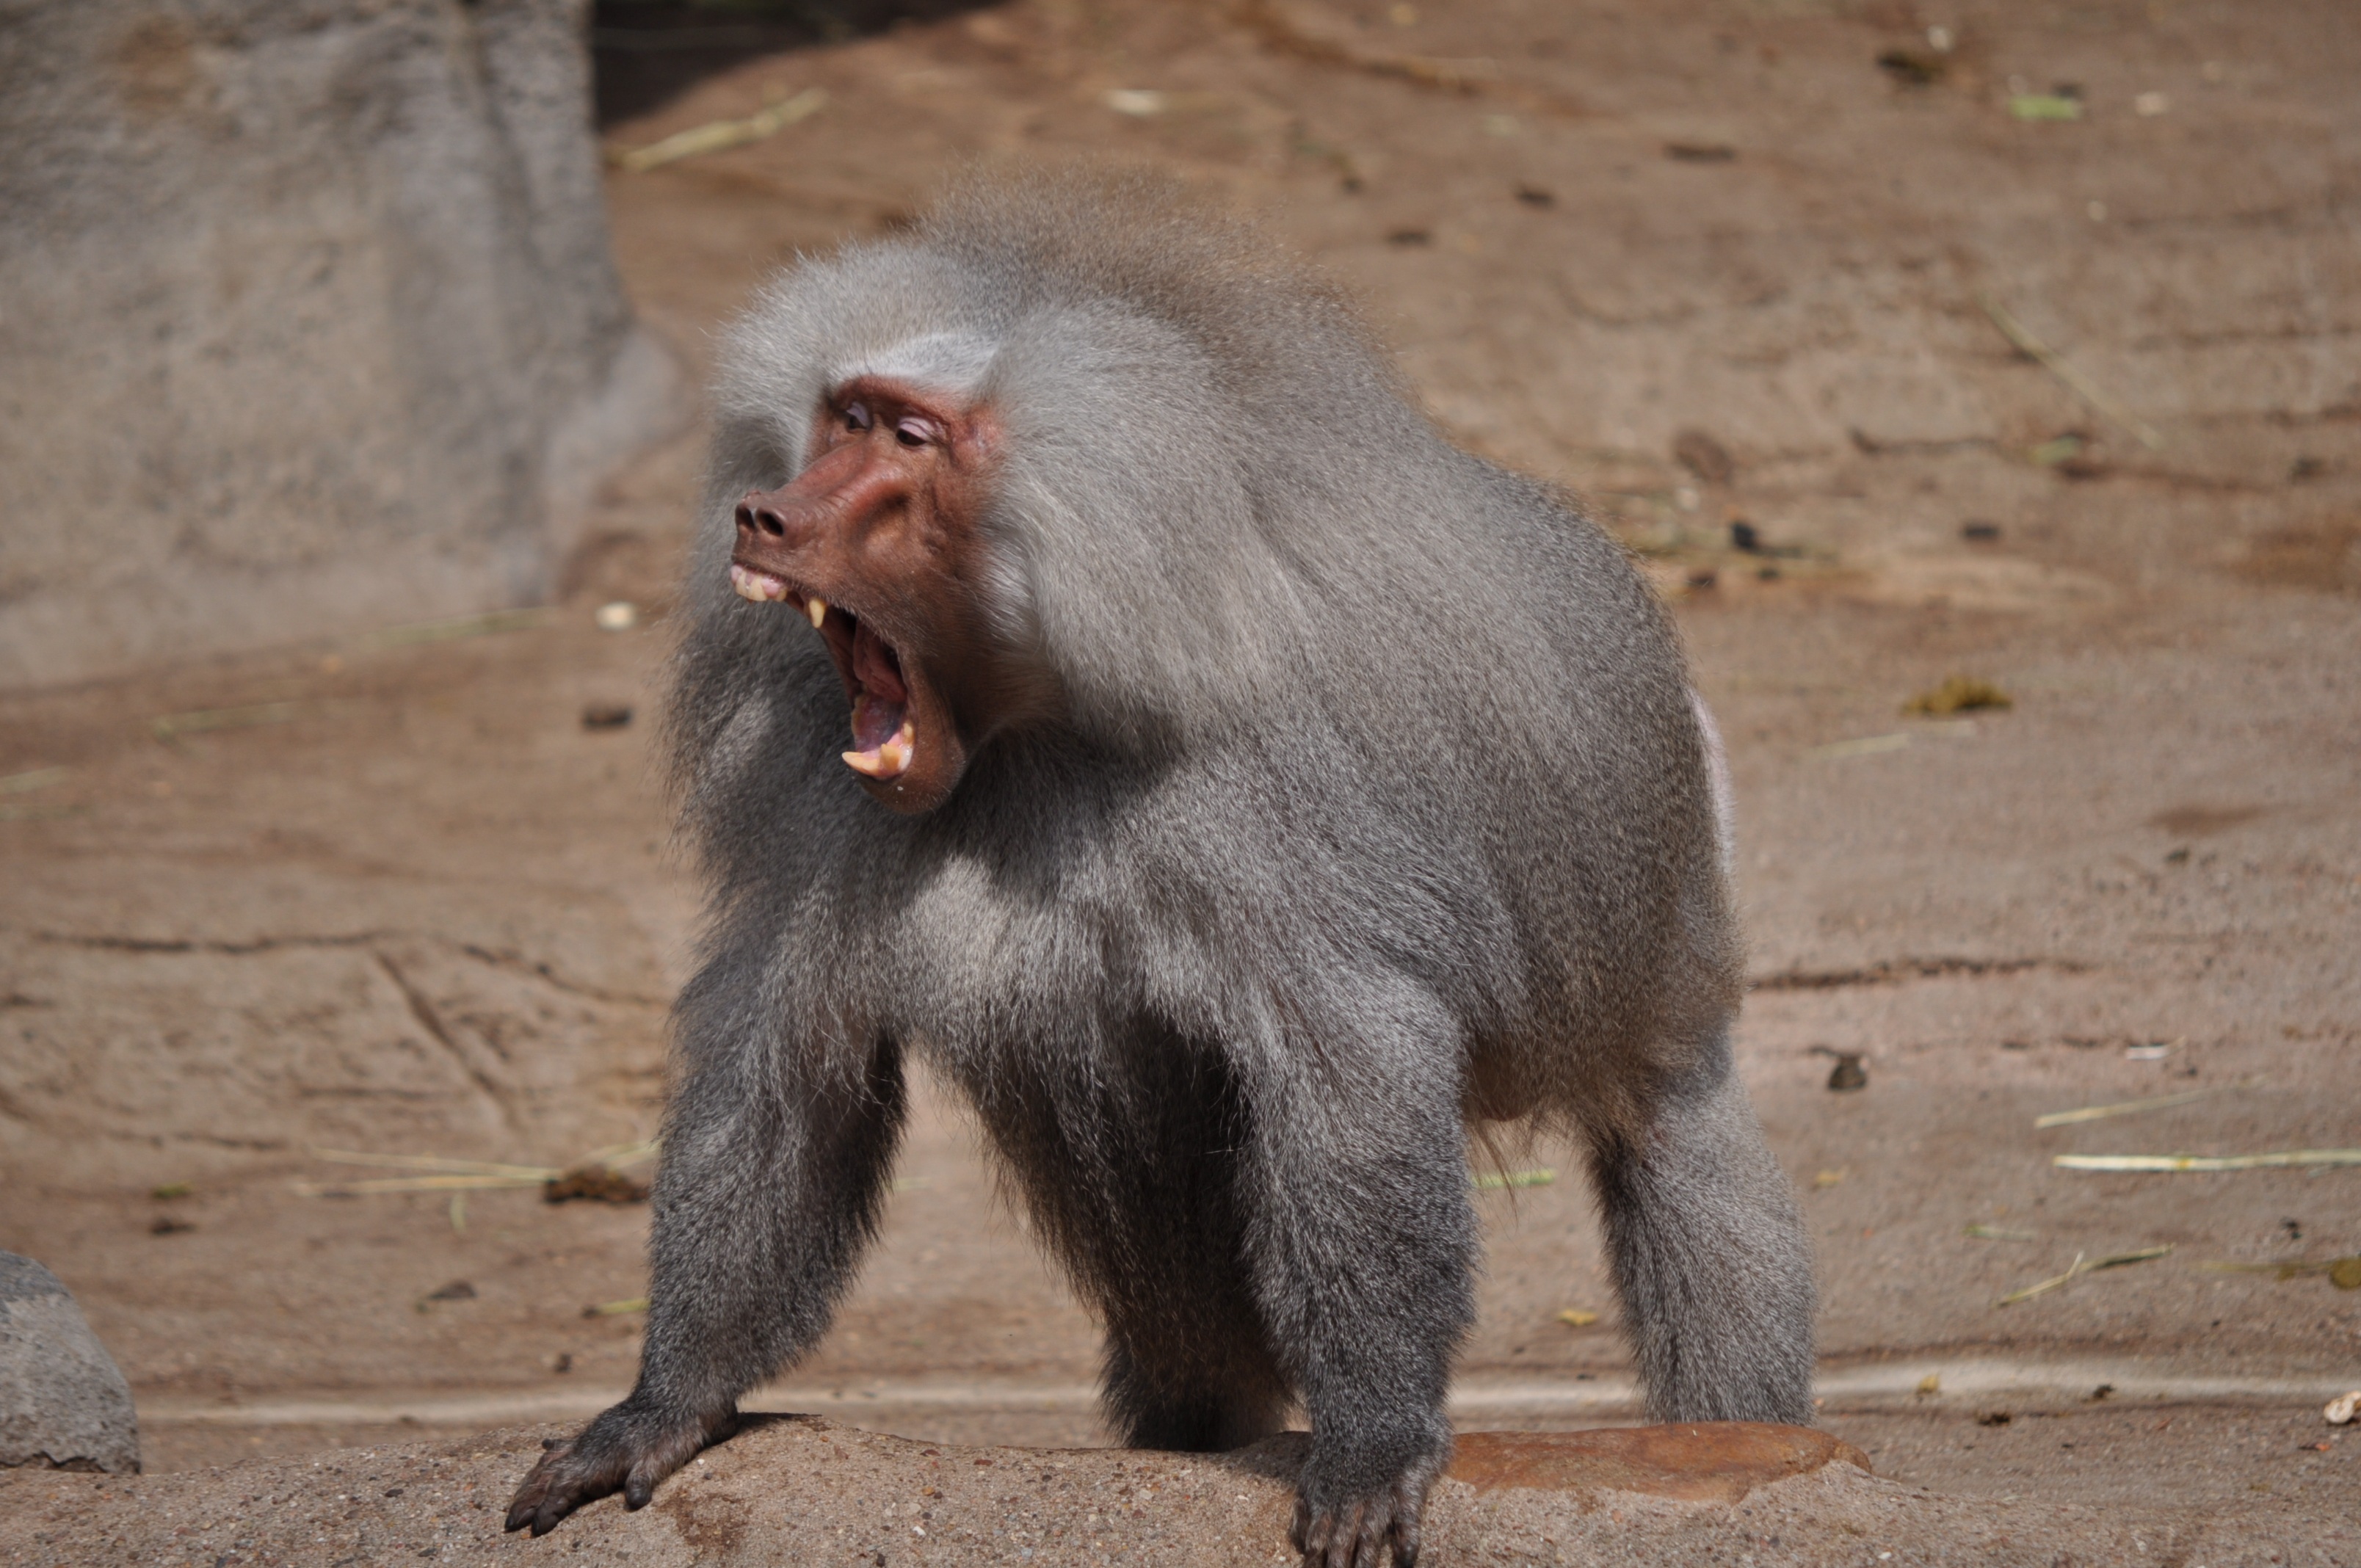
wildlife, zoo, mammal, fauna, primate, chimpanzee, roar, baboon, vertebrate, area, tooth, macaque, old world monkey, common chimpanzee